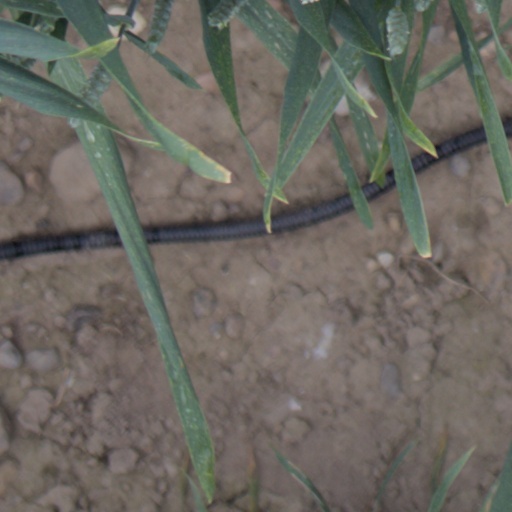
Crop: wheat